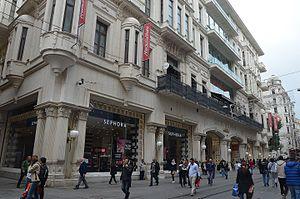
L’attentat d'Istanbul du 19 mars 2016 est un attentat-suicide à la bombe survenu dans l'avenue İstiklal, sur la rive européenne d'Istanbul, la plus grande ville de Turquie. Selon les autorités turques, l'auteur de l'attaque serait un jeune homme turc originaire de Gaziantep et membre de l'État islamique. L'explosion a fait 4 morts et une quarantaine de blessés, dont 12 étrangers.